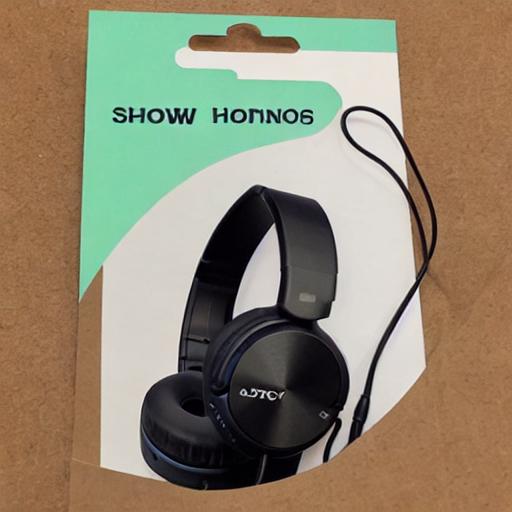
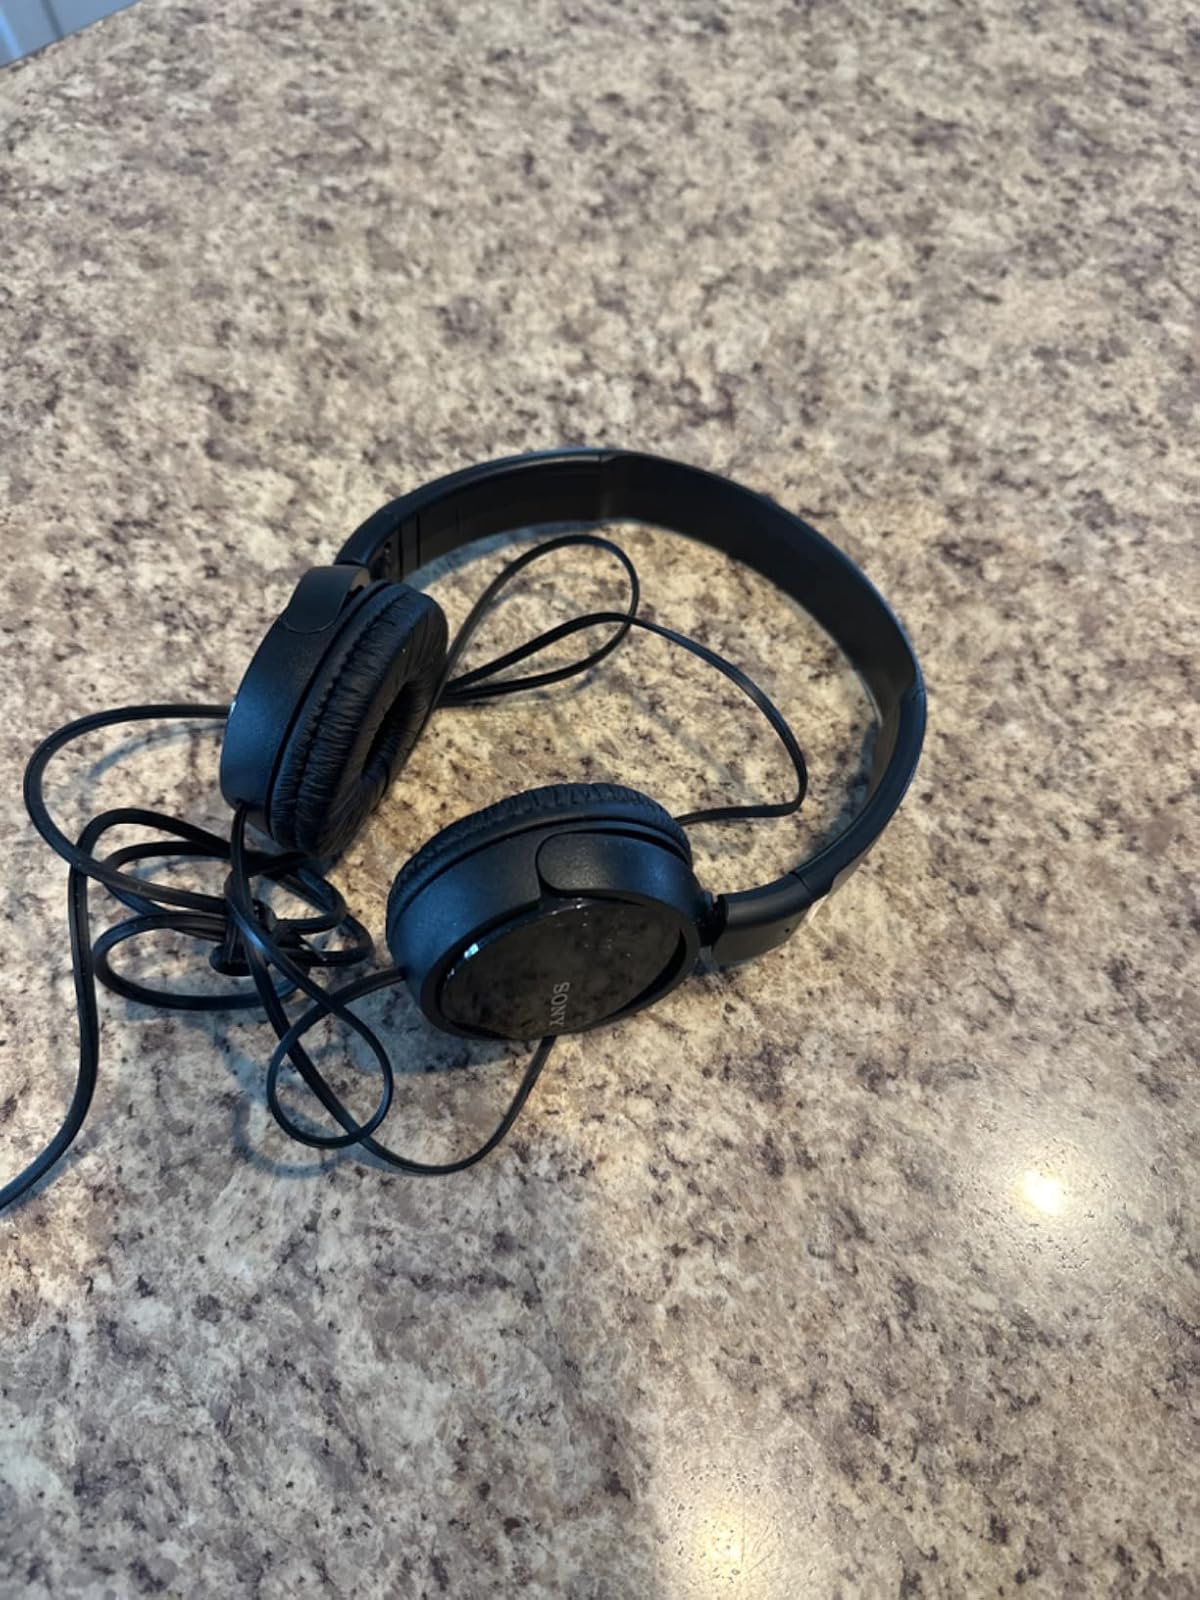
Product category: headphones
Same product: no